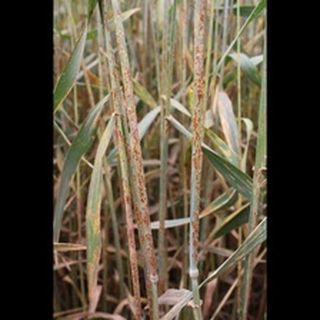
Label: wheat_black_rust